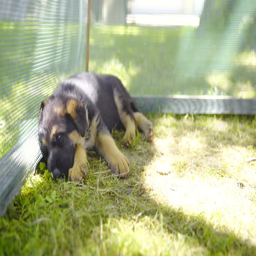
cute puppy resting beside plastic fence in nature 4k .